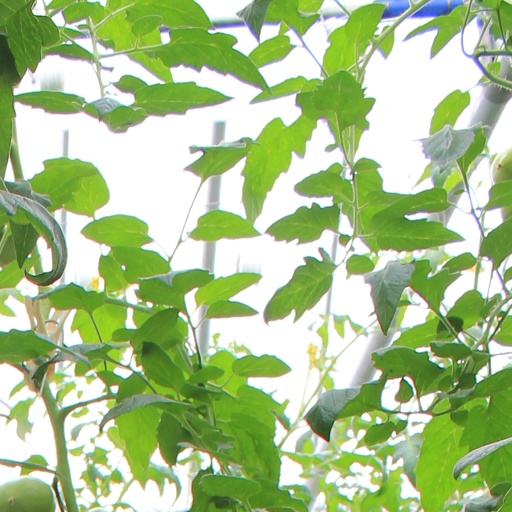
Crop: tomato